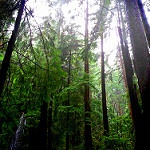
Label: forest